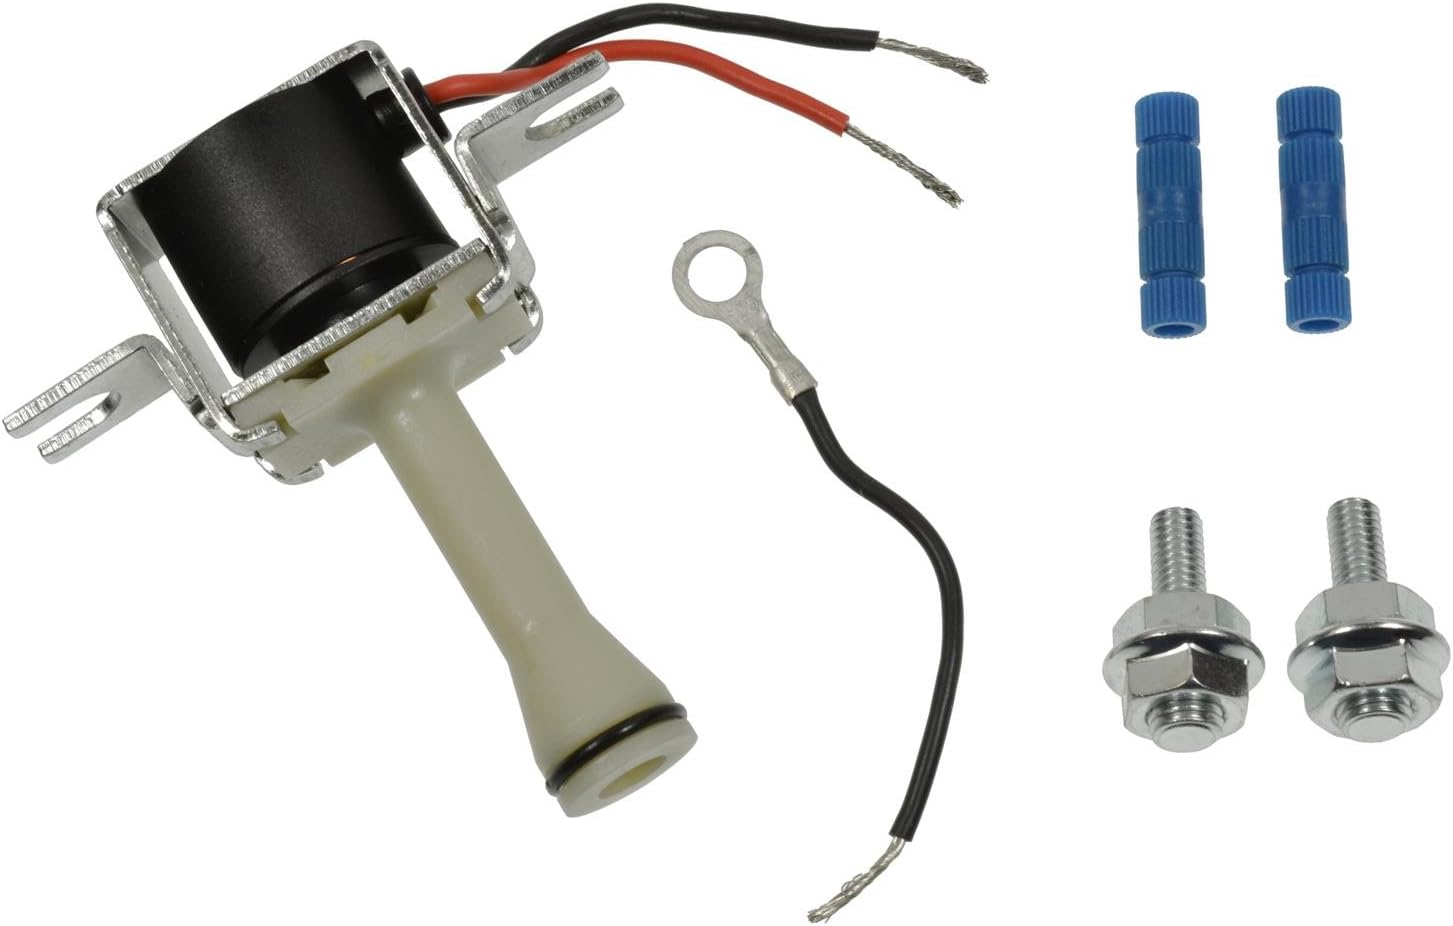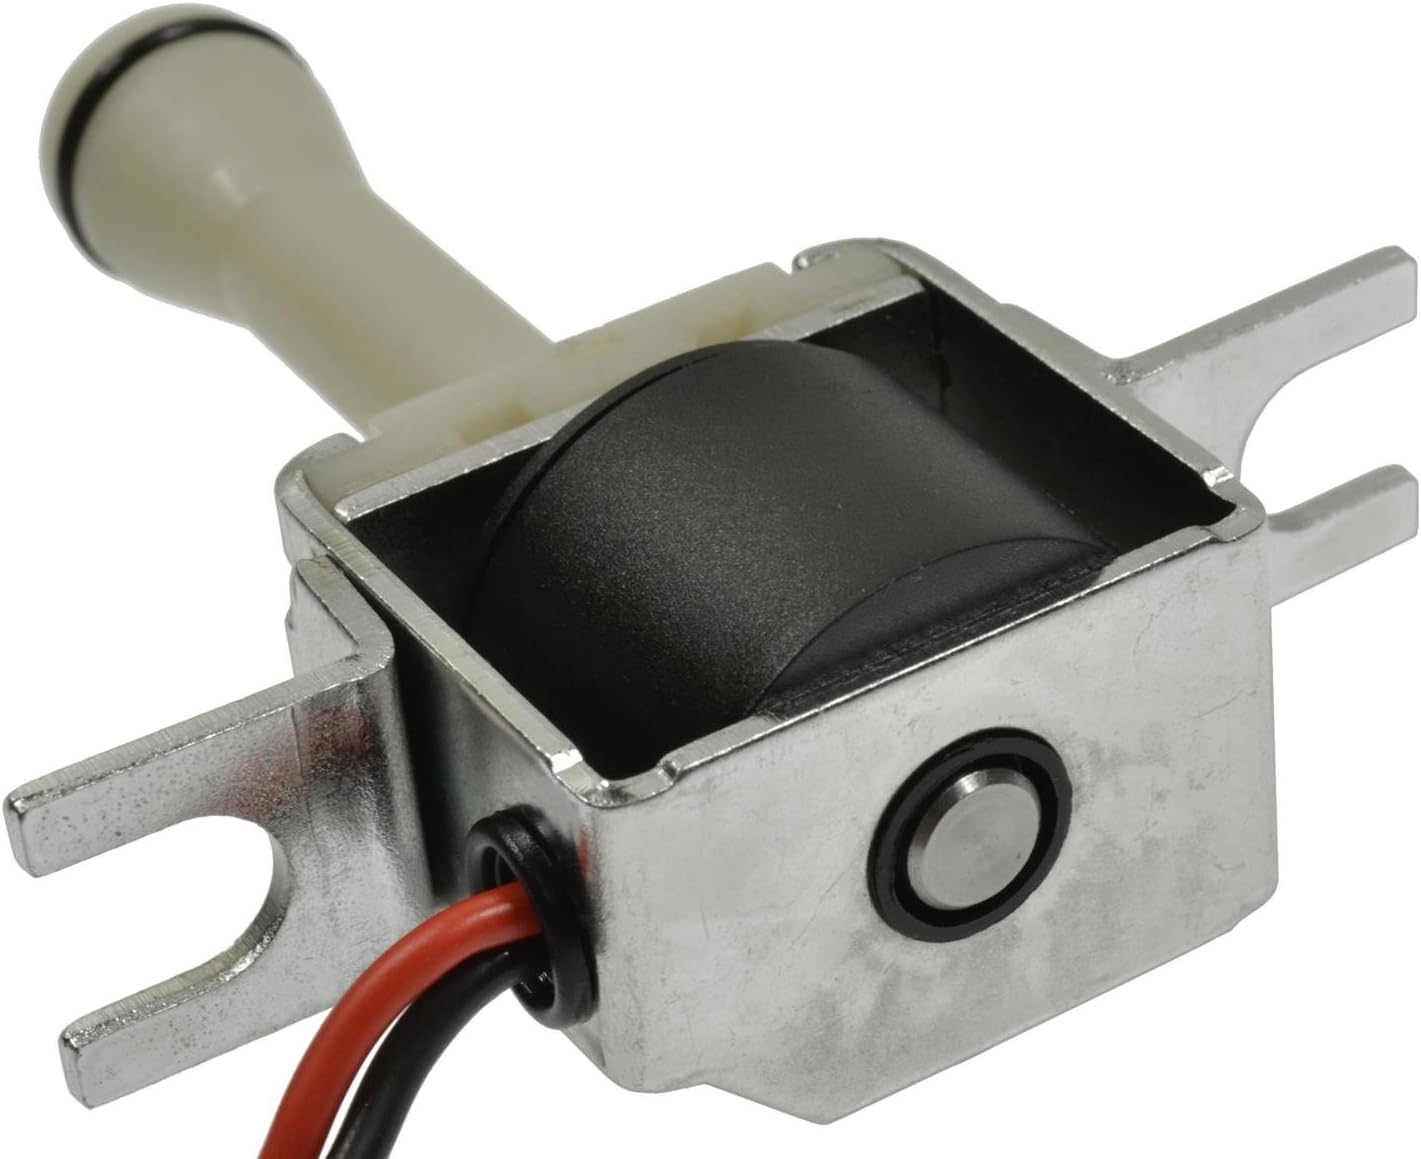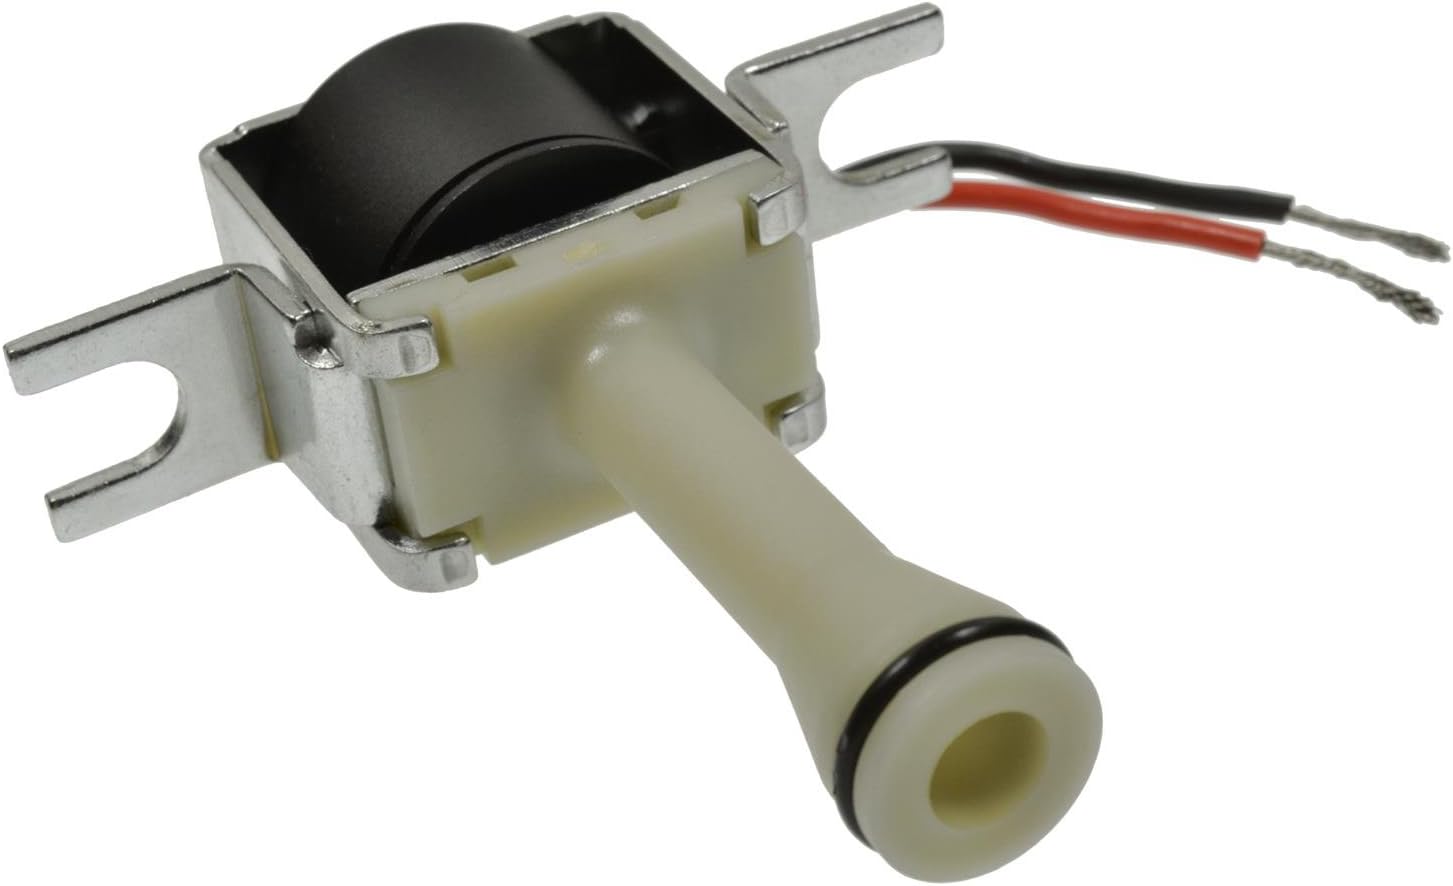
ACDelco Professional 214-1892 Automatic Transmission Control Solenoid
Category: Automotive
ACDelco Professional Automatic Transmission Control Solenoid is an ideal high quality aftermarket replacement component for one or more of the following vehicle systems: ignition, and/or engine fuel management. This premium aftermarket solenoid is manufactured to meet or exceed your expectations for fit, form, and function.
Features: Professional, premium aftermarket replacement | Provides the performance and dependability you expect from ACDelco | Manufactured to meet expectations for fit, form, and function | For proper installation or programming instructions, contact your nearest GM Dealer or ACDelco Service Center